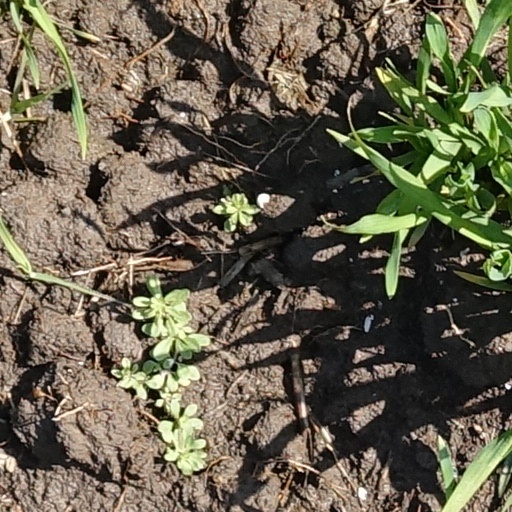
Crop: wheat